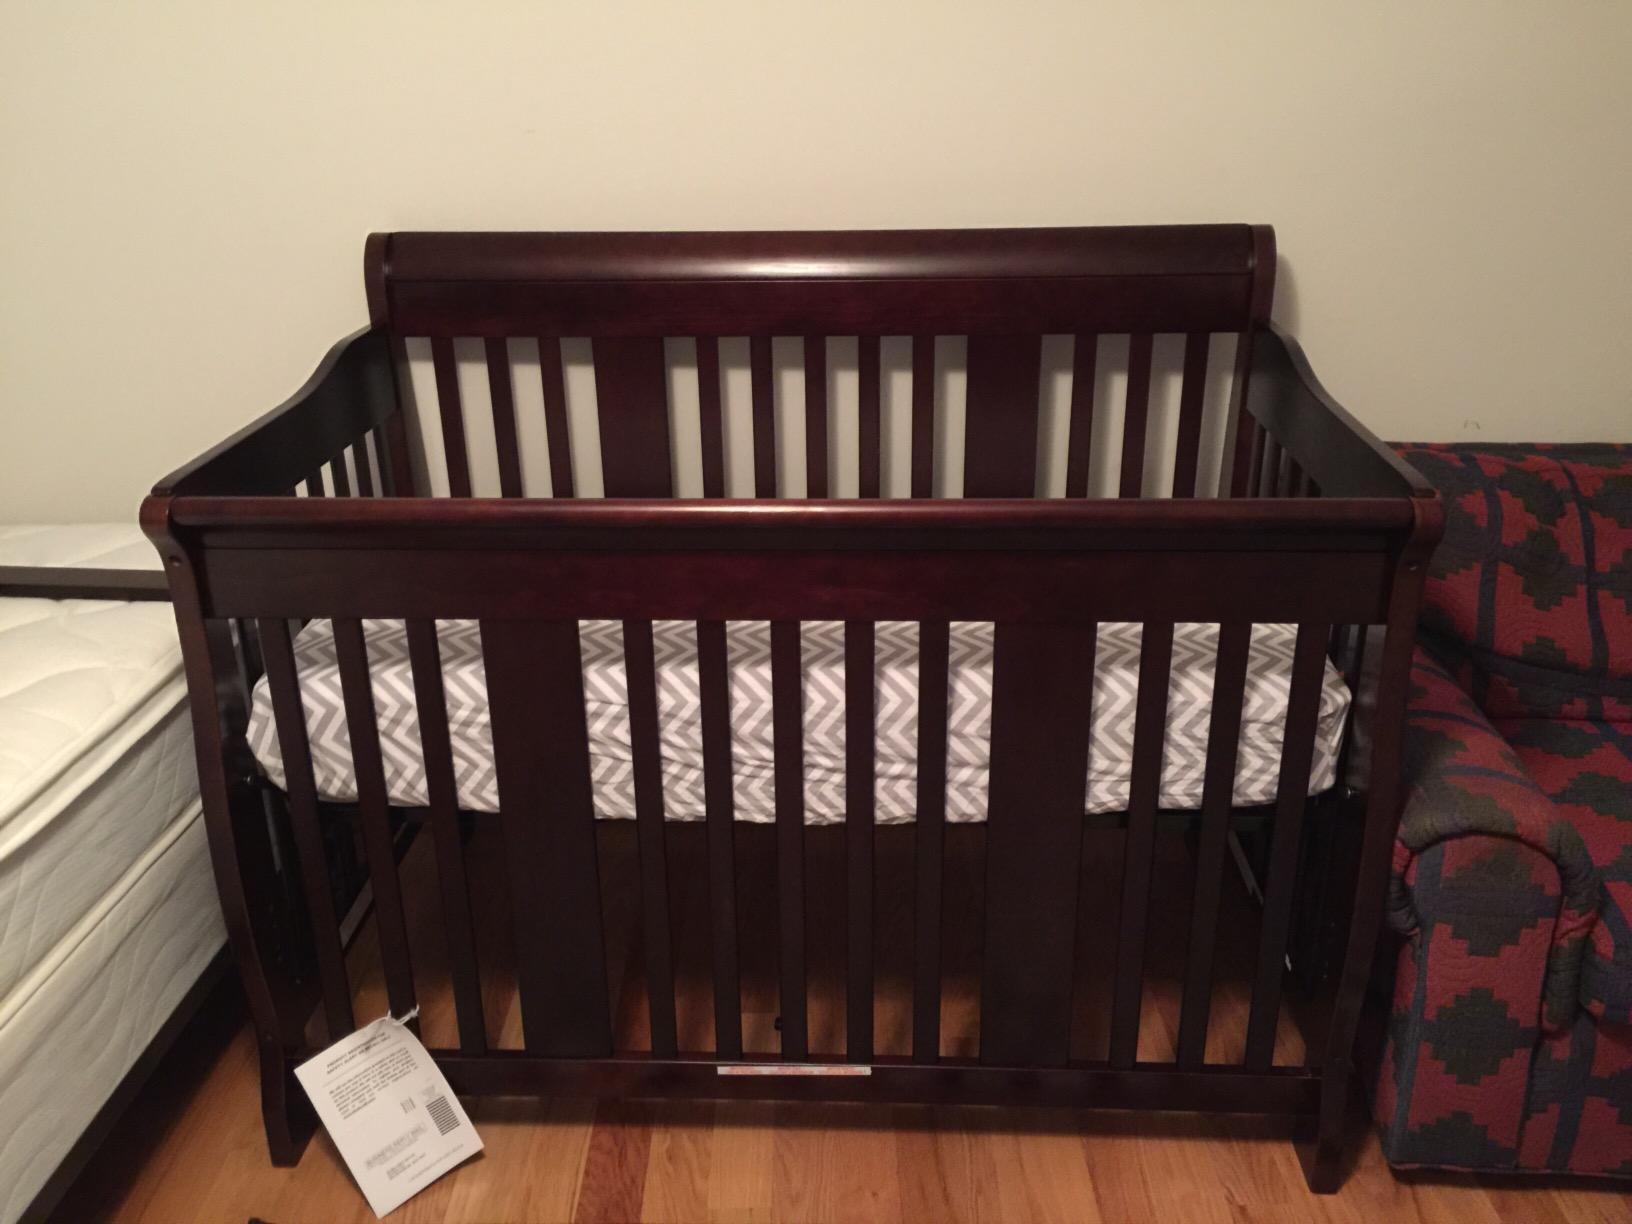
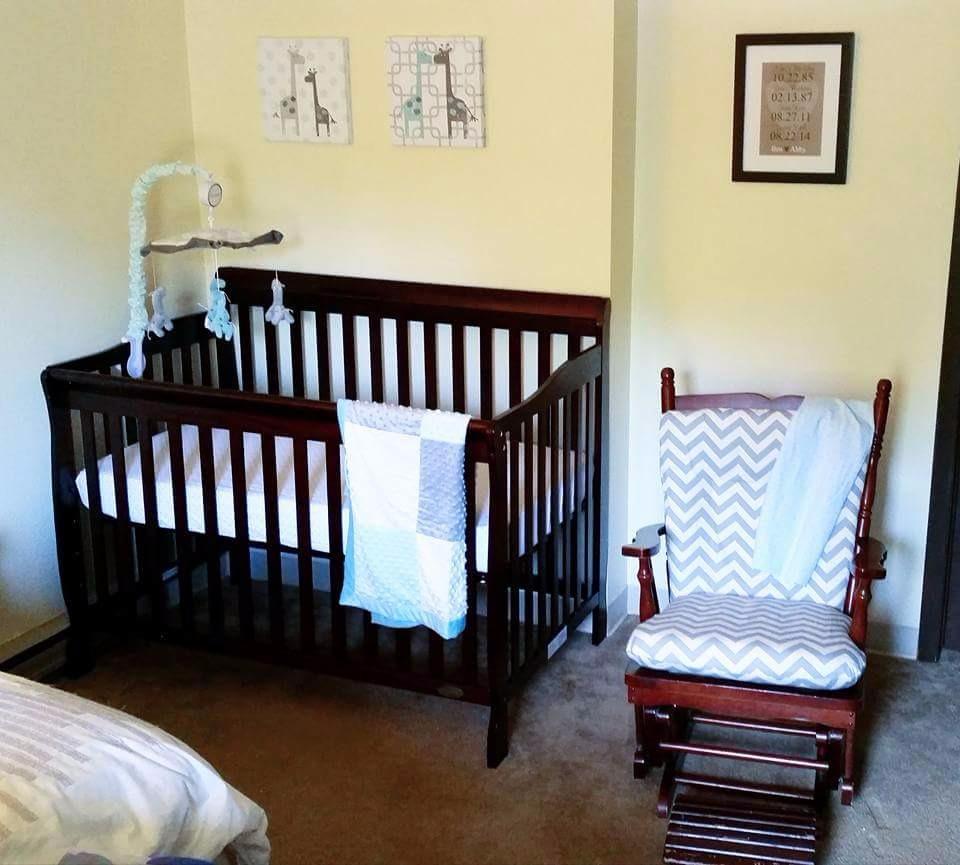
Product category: products_crib
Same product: no